British Indian Army

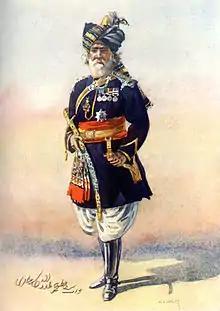
Officer of the 15th Lancers (Cureton's Multanis), painted by Maj. A. C. Lovett. The regiment served in France during the 1914 Winter Operations.

Lord Kitchener found the army scattered across the country in stations at brigade or regimental strength, and in effect, providing garrisons for most of the major cities.